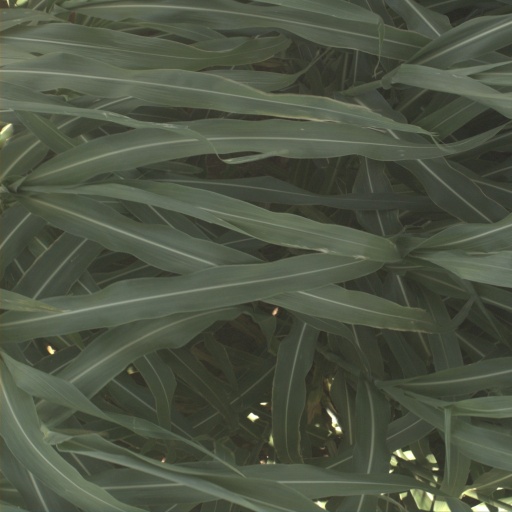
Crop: sorghum